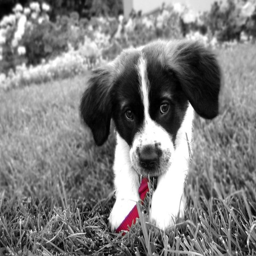
guide to buying a puppy from a breeder